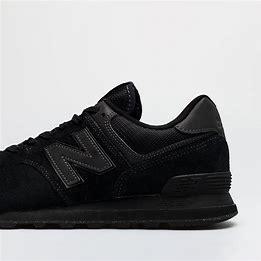
Brand: New
Model: Balance New Balance 574